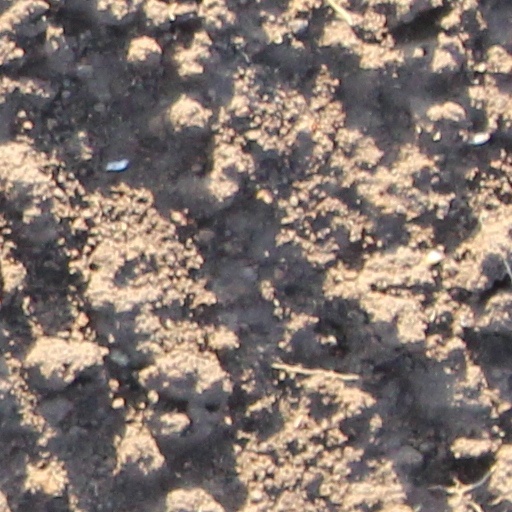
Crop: wheat